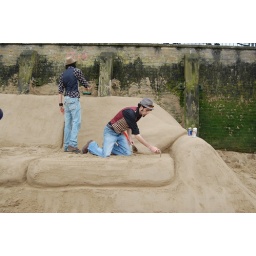
Dirty Beach building the world's biggest sand sofa on Southbank, near Gabriel's Wharf.